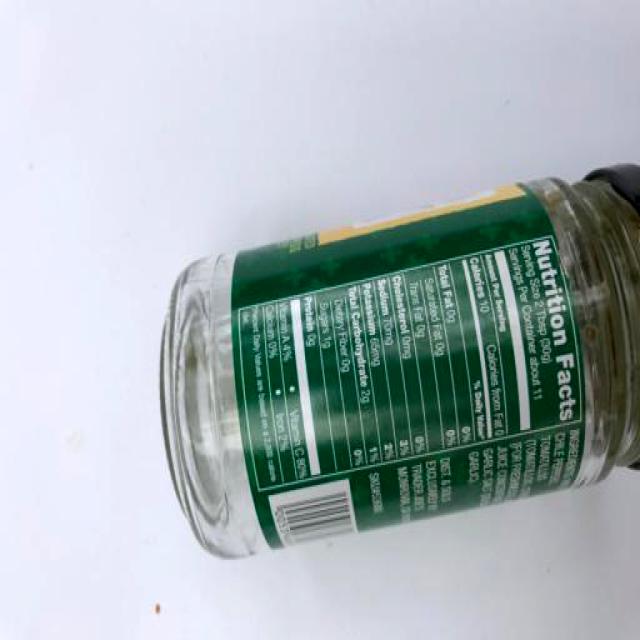
Label: Glass